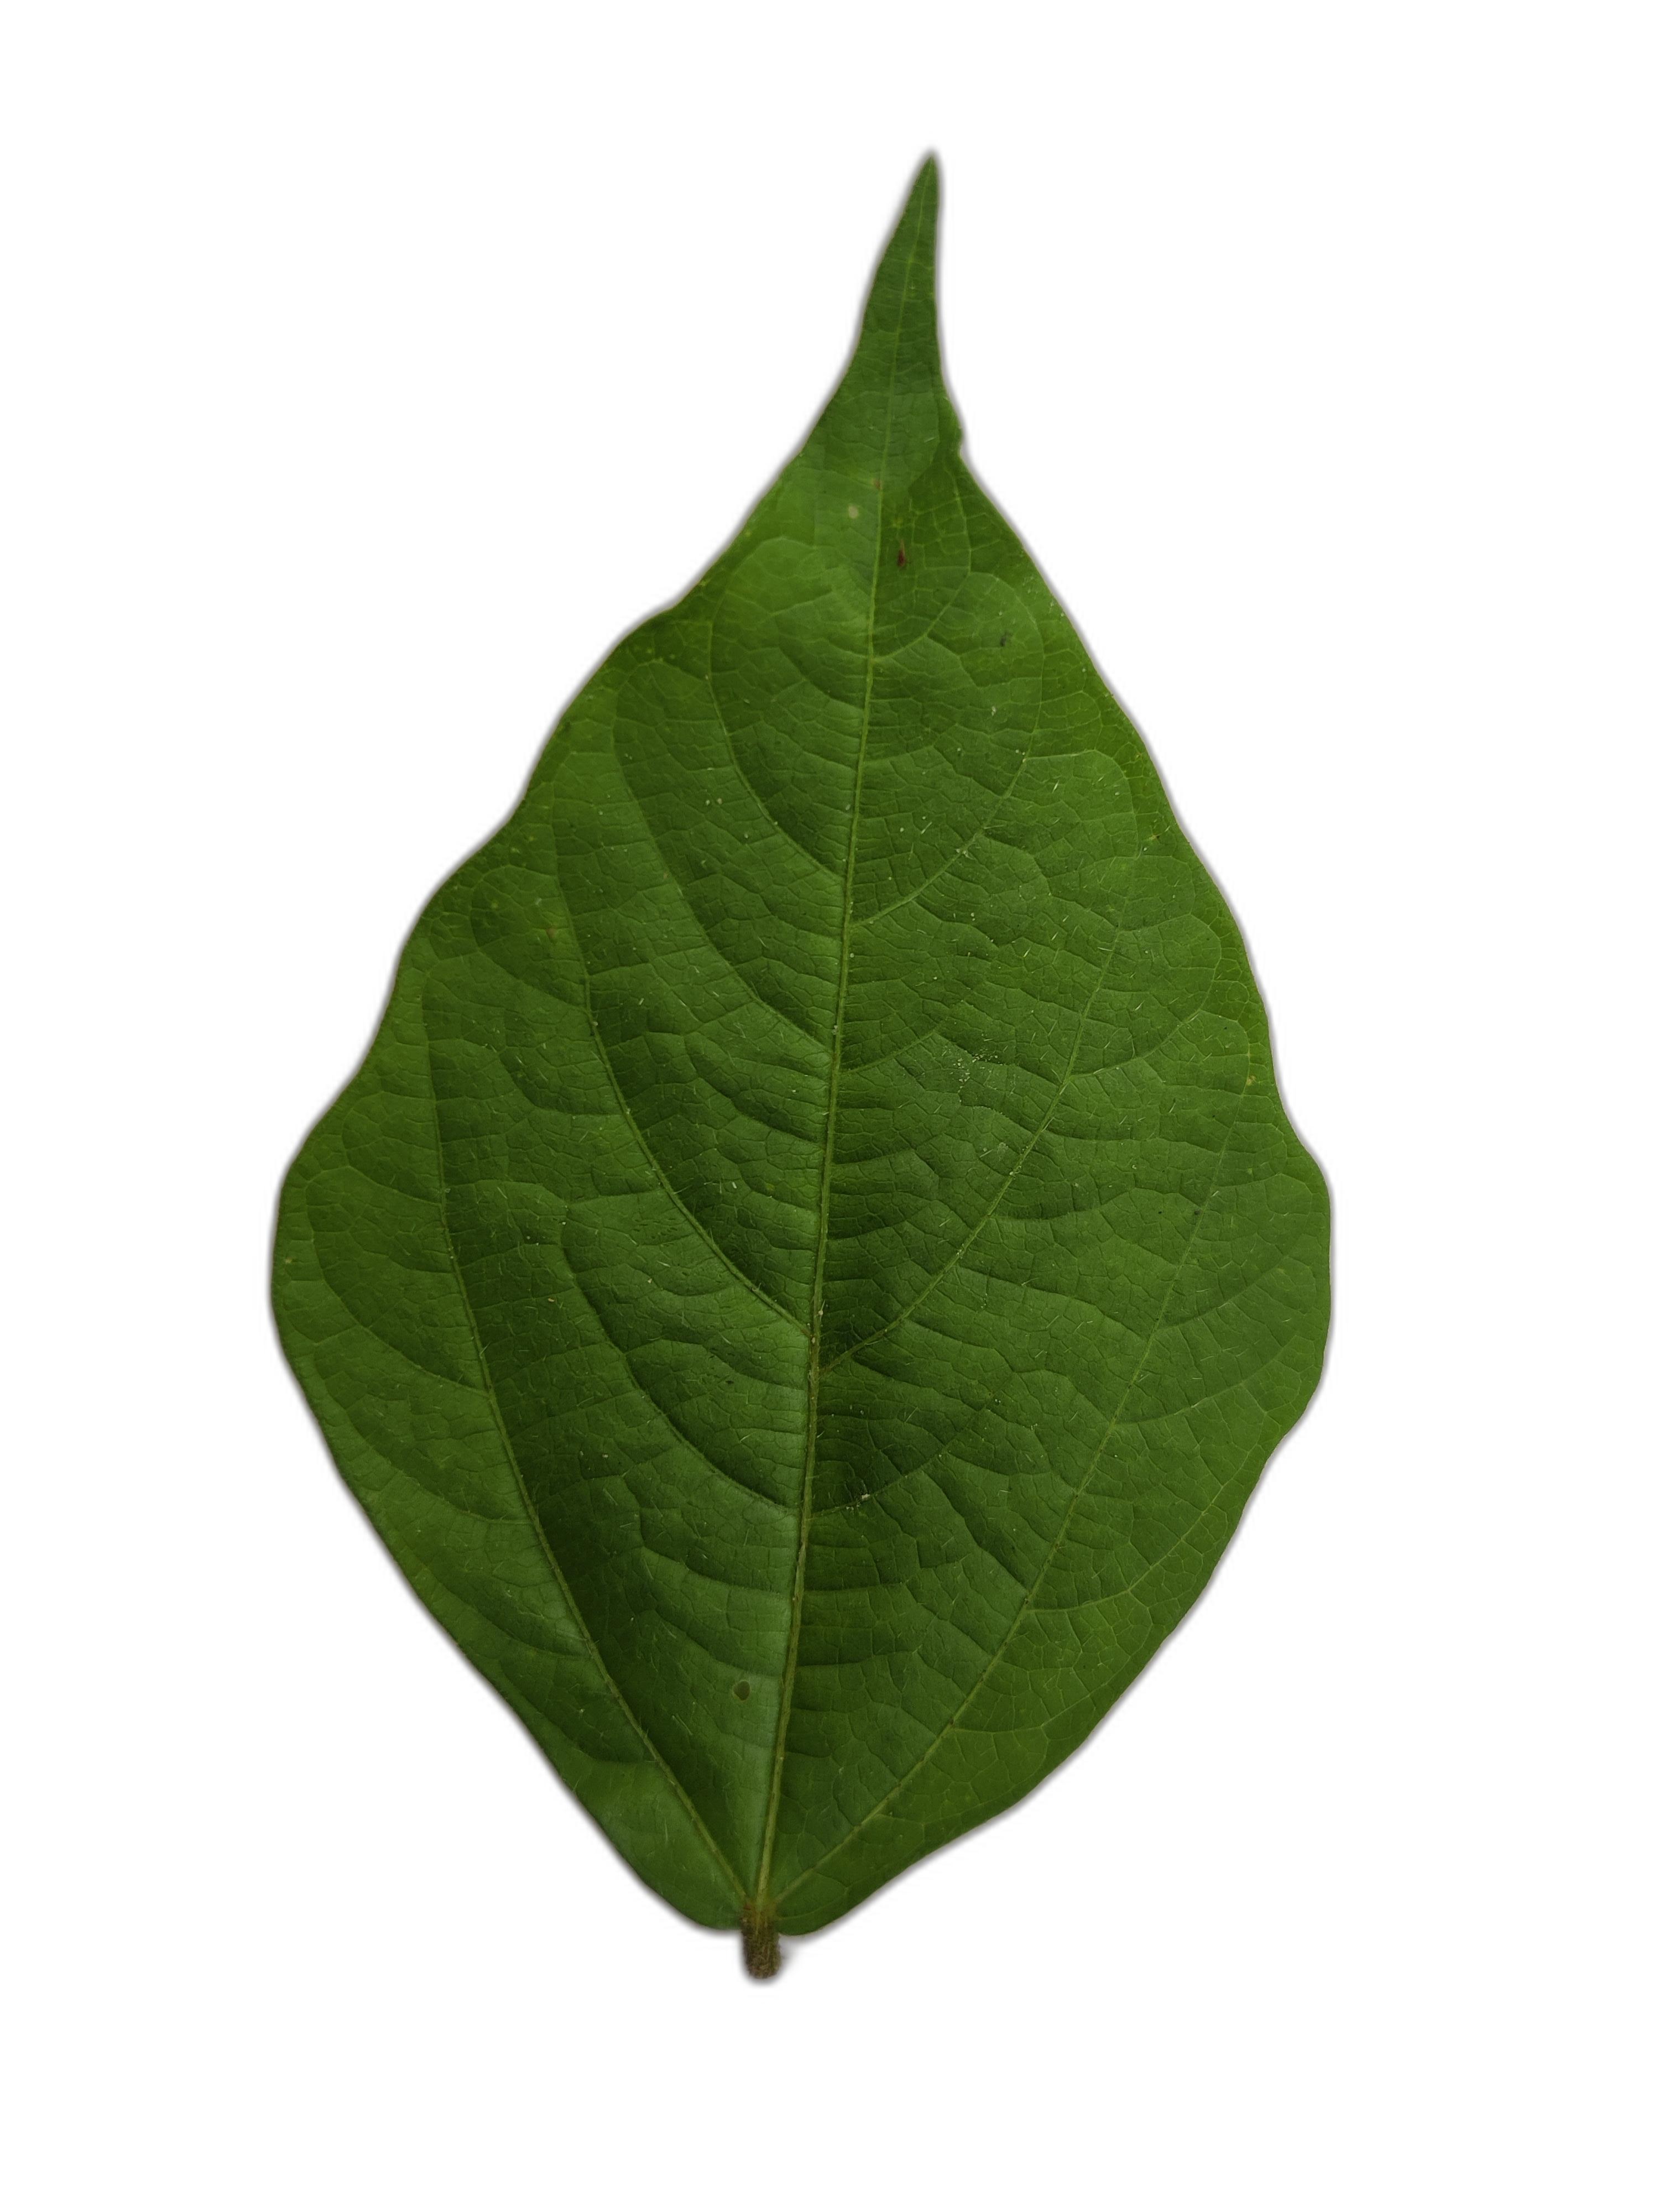
Label: Healthy